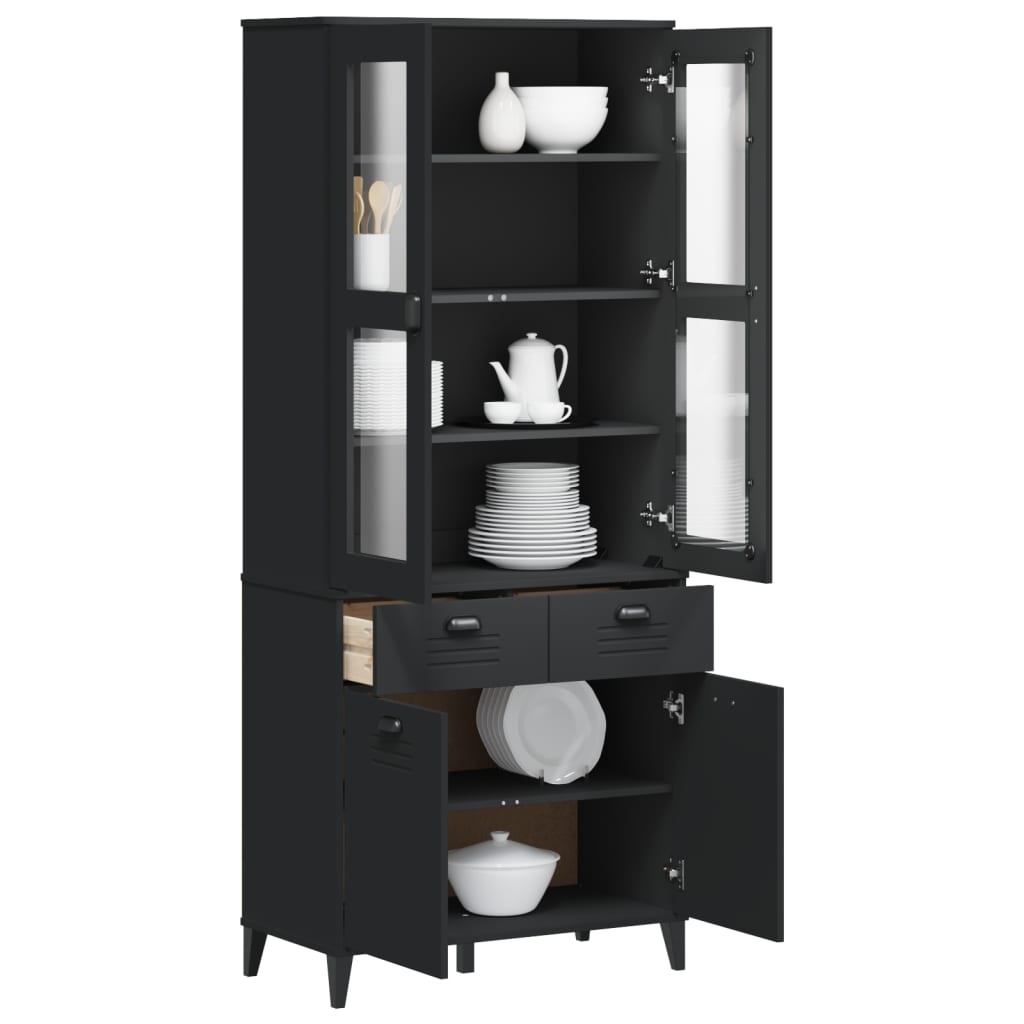
Highboard Black
This modern highboard storage cabinet stands tall at 74.8 in, with a smart rectangular shape that fits various home styles. In a classy matte black finish, it not only organizes your stuff but also looks great, making it perfect for hallways or living rooms by mixing function and style. Ample Storage: The highboard has loads of storage options, like three standard drawers and two glass-panel doors, giving a nice mix of concealment and display. With an adjustable shelf, it easily fits items of different sizes, perfect for books, decorations, and everyday bits. Stylish Design: This cabinet sports a modern look with a glossy finish and clean lines. Its trendy vibe adds elegance to any space, enhancing the feel of both entryways and living rooms—perfect for those who love sophisticated furniture. Adjustable Shelves: Fitted with one adjustable shelf, this highboard lets users modify the inside space to suit their unique storage needs. Great for stashing various decor items, making it adaptable for changing storage situations. Quality Materials: Made from solid pine wood and engineered wood, with sturdy tempered glass doors, this cabinet showcases durability and longevity. High-quality materials guarantee a solid build and a long-lasting aesthetic appeal. Easy Maintenance: With a quick clean using a damp cloth, this highboard is easy to care for. Its matte finish resists harsh chemicals, keeping it looking pristine with little effort. Color: Black Shape: Rectangular Material: Solid Pine Wood Finish: Painted Indoor/Outdoor: Indoor Only Number of Doors: 2 Cover Included: No Room: Hallway Dimensions: 15.7 x 31.5 x 74.8 in (W x L x H) Weight: 111.2 lbs Swings: No Delivery Contains: 1 x Sideboard Assembly Required: Yes Recommended Number of People for Assembly: 2
Brand: vidaXL
Category: Furniture > Cabinets & Storage > China Cabinets & Hutches > Sideboards with Hutch